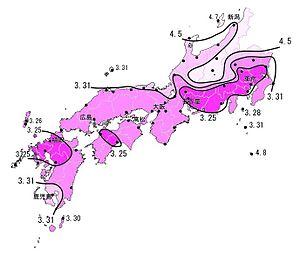
Le front de floraison des cerisiers décrit, au Japon, l'avance de la floraison des cerisiers du sud au nord.